Religion in New Zealand

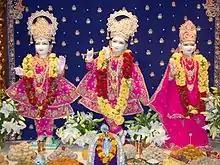
Idols of Radha Krishna inside the Shri Swaminarayan Mandir, Auckland

Waves of new immigrants brought their particular (usually Christian) faiths with them. Initial denominational distribution very much reflected the fact that local immigrant communities started small and often came from comparatively small regions in the origin countries in Great Britain. As a result, by the time of the 1921 census, no uniform distribution existed amongst non-Māori Christians, with Presbyterians as the dominant group in Otago and Southland; Anglicans in the Far North, the East Cape and various other areas including Banks Peninsula; while Methodists flourished mainly in Taranaki and the Manawatū; and Catholicism was the dominant religion on the West Coast with its many mining concerns, and in Central Otago. The Catholic Church, while not particularly dominant in terms of proportional numbers, became more prominent throughout the country in the early and middle 20th century through establishing many schools in that period.